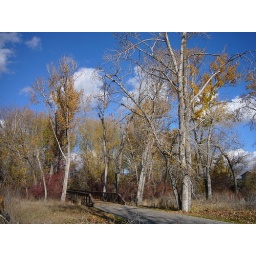
wooden bridge near the Lander Street sewer (!) plant